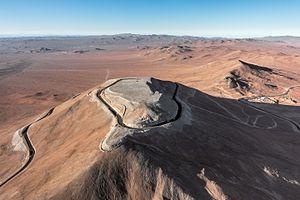
Le sommet du Cerro Armazones dans le désert d'Acatama au Chili a été nivelé pour accueillir le télescope européen E-ELT de 39 mètres de diamètre. Photo prise en novembre 2015.
Le Télescope géant européen, en anglais Extremely Large Telescope, est un télescope terrestre, faisant partie de la série des trois télescopes géants en cours de construction, qui doit être inauguré en 2025. Construit par l'Observatoire européen austral il doit permettre des avancées majeures dans le domaine de l'astronomie grâce à son miroir primaire d'un diamètre de 39 mètres.